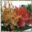
Label: maple_tree